Yoko Tsuno

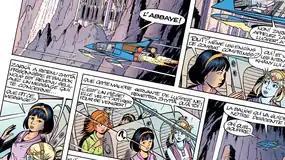
Extract of "Le Temple des immortels", 2017

"Yoko Tsuno" first appeared in the Franco-Belgian comics magazine "Spirou" on September 24, 1970 with the 8 page short "Hold–up en hi–fi". This and the following two shorter works "La belle et la bête" and "Cap 351" served as precursors for the first full-length "Yoko Tsuno" adventure, "Le trio de l'étrange" serialised in "Spirou" from May 13, 1971. Staying with "Spirou" for the following 30 years, the series still appears in the magazine to date. The series has accumulated 30 albums and has been collected in nine integral compilations.